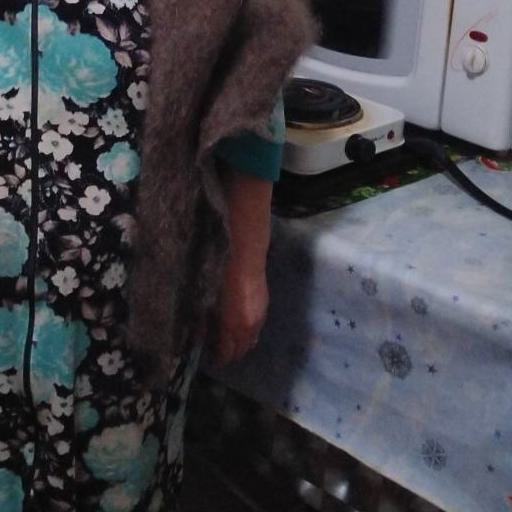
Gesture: no_gesture